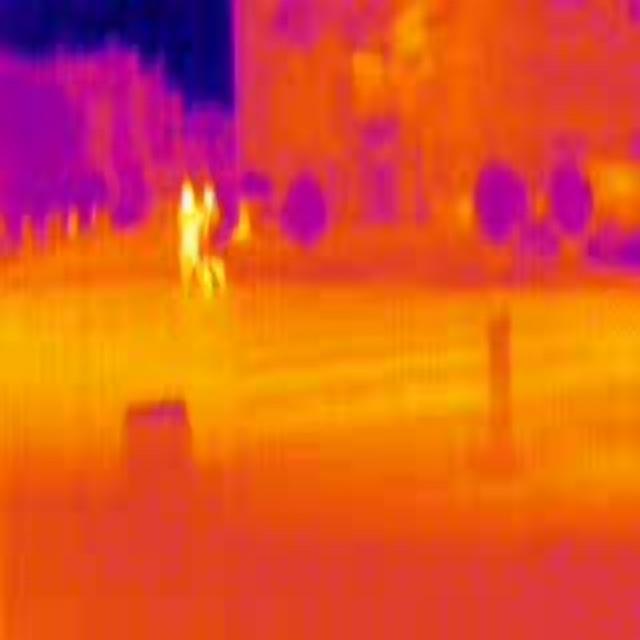
Detected objects:
label: person
label: person